2014 Travelers Tankard

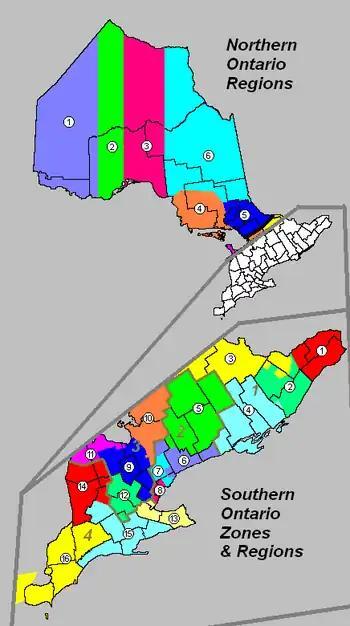
Zone Map

December 6–8, at the RCMP Curling Club, Ottawa